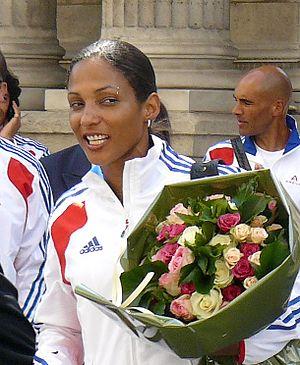
Christine Arron, athlète française (sprint), lors de la réception à l'Élysée des médaillés de Barcelone, le 3 août 2010.